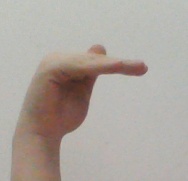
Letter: khaa